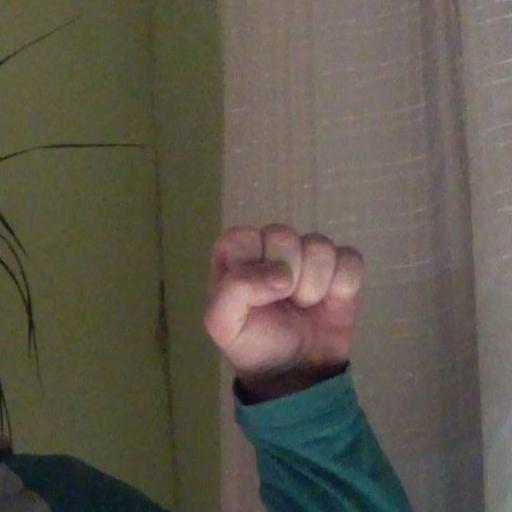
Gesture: fist